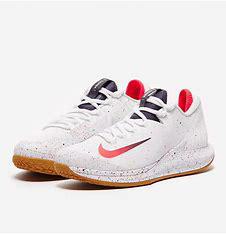
Brand: Nike
Model: Court Air Zoom Zero